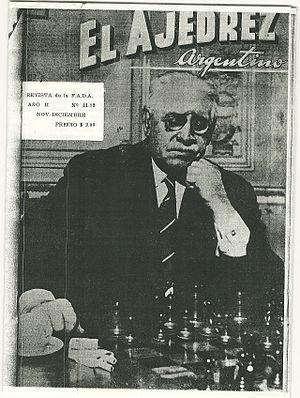
Benito Higinio Villegas est un maître d'échecs argentin.